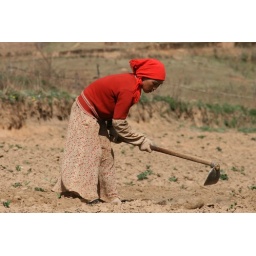
A local girl works in the field in a village near Wenhai - Yunnan province, China.